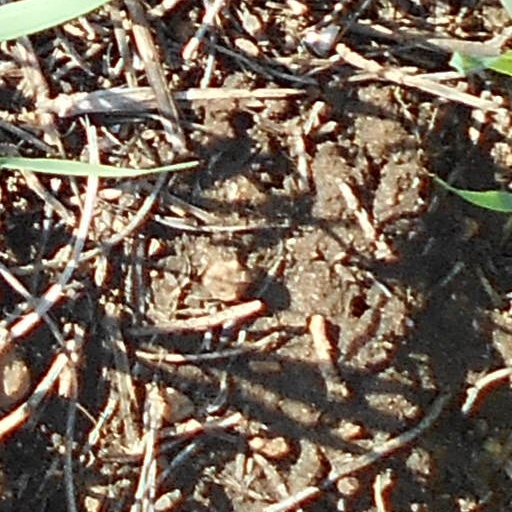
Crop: wheat